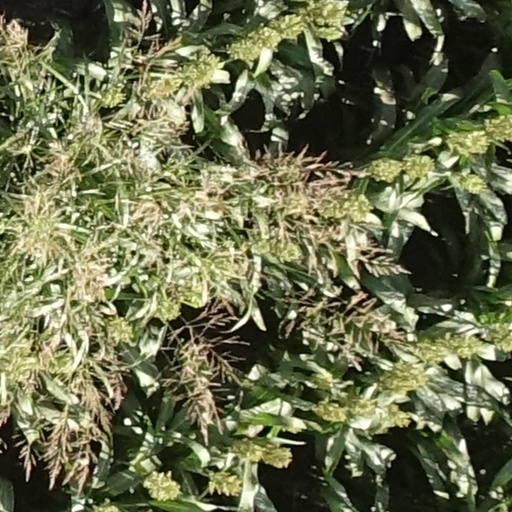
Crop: sorghum